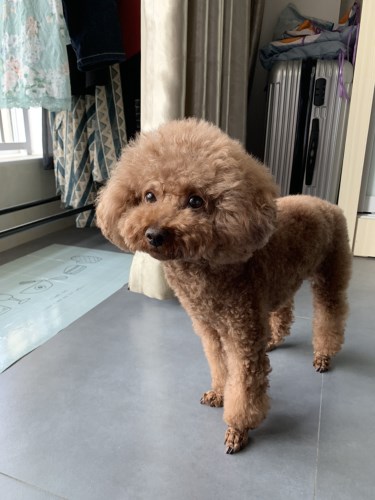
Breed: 2925-n000114-toy_poodle